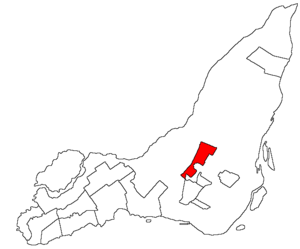
Carte de Sainte-Anne-de-Bellevue sur l'Île de Montréal